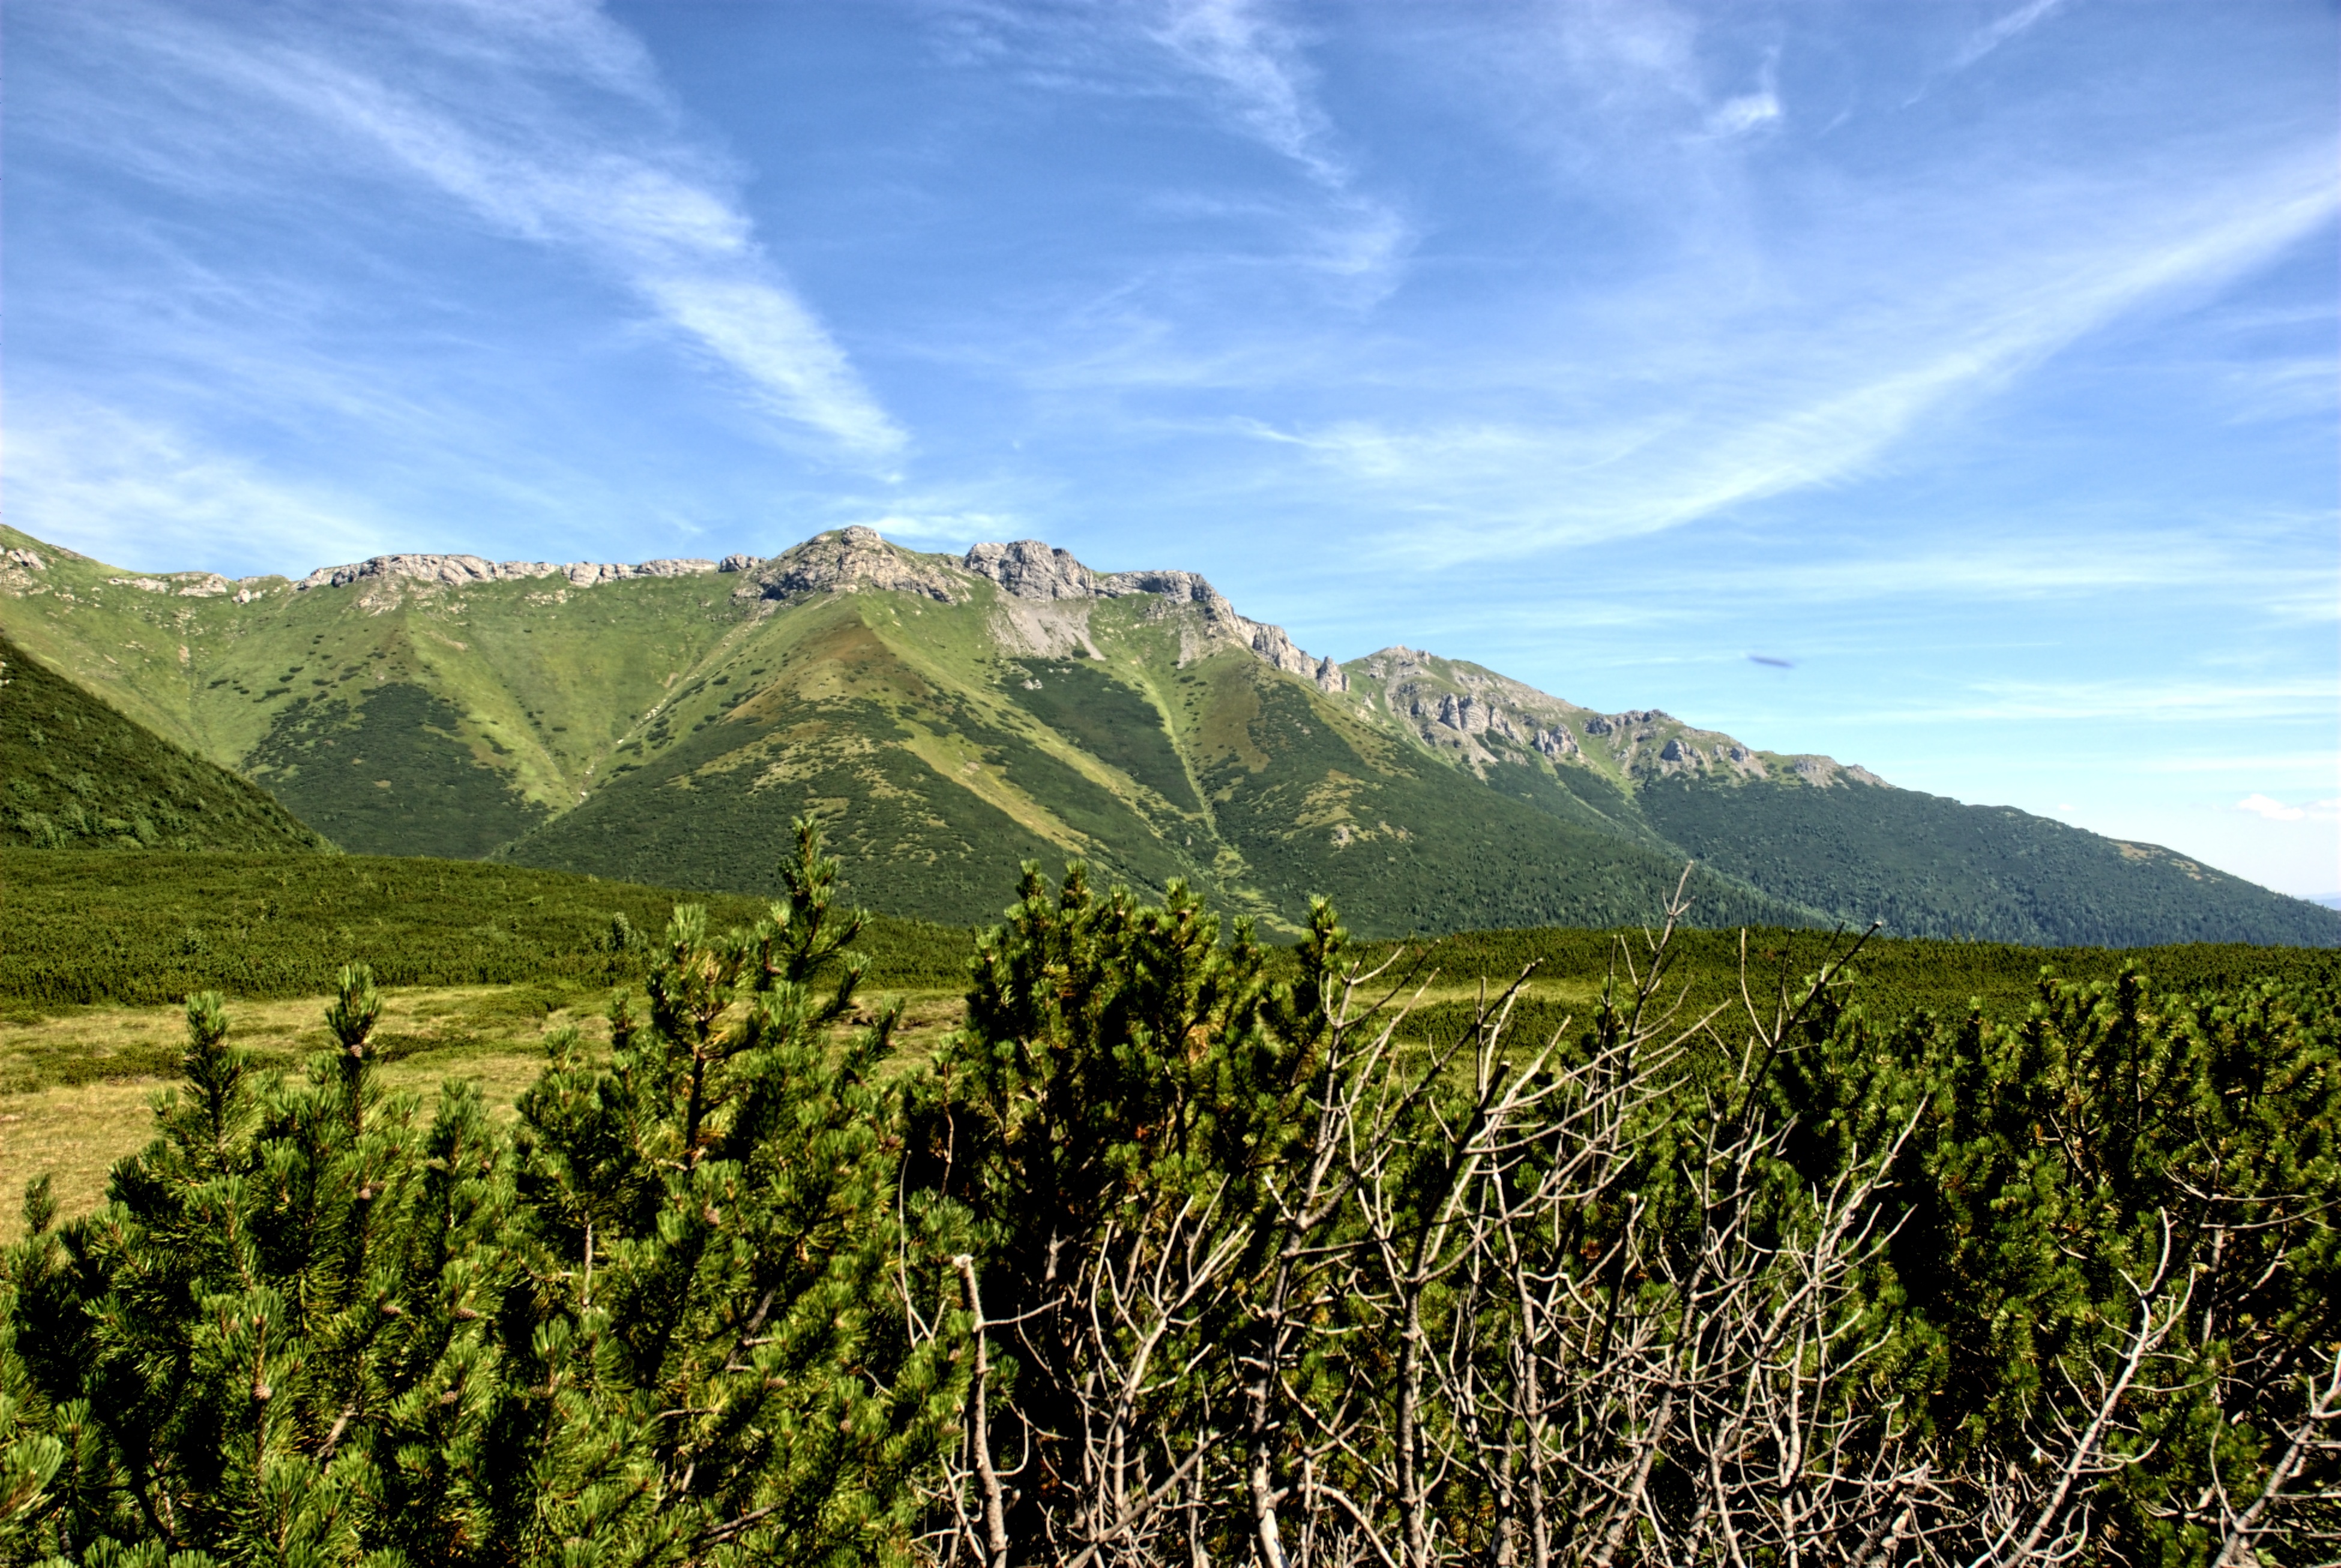
landscape, tree, nature, grass, mountain, sky, field, meadow, hill, view, valley, mountain range, agriculture, terrain, ridge, plain, top view, mountains, grassland, plantation, plateau, ecosystem, tatry, slovakia, rural area, tourists valley koperszad w, geographical feature, mountainous landforms